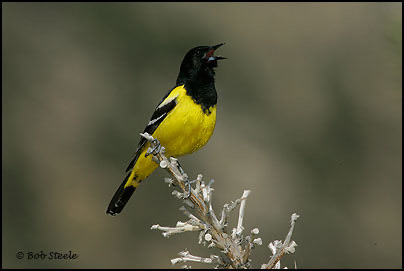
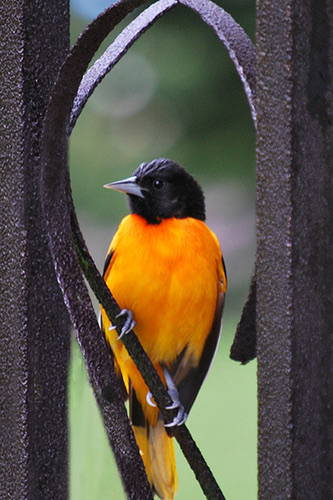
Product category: misc
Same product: yes